Financial transaction tax

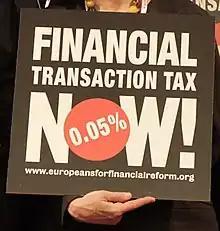
Europeans for Financial Reform

A 2011 survey published by YouGov suggested that more than four out of five people in the UK, France, Germany, Spain and Italy thought the financial sector has a responsibility to help repair the damage caused by the economic crisis. A 2011 Eurobarometer poll of more than 27,000 people found that Europeans were in favour of a Financial Transactions Tax, by a margin of 61% to 26%. It found that Europeans "strongly support the various measures that the European Union could adopt to reform the global financial markets... about the introduction of a tax on financial transactions, this proposal is nevertheless supported by more than six out of ten respondents (61%). A quarter of Europeans are against it, possibly because of the fear that they themselves might be subject to this tax."